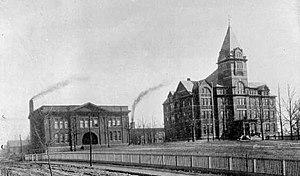
Le Georgia Institute of Technology, connu aussi sous le nom de Georgia Tech ou GIT, est une université de recherche mixte publique, et située à Atlanta, aux États-Unis. Elle fait partie du réseau plus large du Système universitaire de Géorgie. Georgia Tech possède des antennes à Savannah, Metz, Athlone, Shanghai, et Singapour.